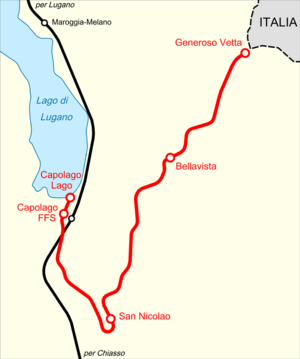
Le chemin de fer Monte Generoso est une entreprise ferroviaire suisse reliant d'une part Capolago dans le Canton du Tessin, à l'extrémité sud du Lac de Lugano et l'hôtel du Monte Generoso. Le sommet dépasse d'une centaine de mètres la station supérieure. Le Monte Generoso est une destination touristique importante car la montagne offre le plus beau panorama de tout le Canton du Tessin. Le réseau est à voie réduite et à crémaillère de type Abt, d'une longueur de 9 km.